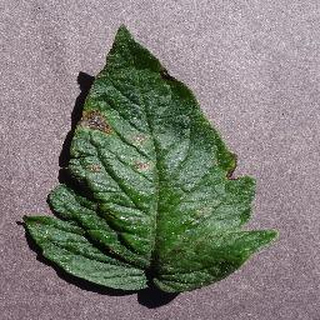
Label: tomato_early_blight